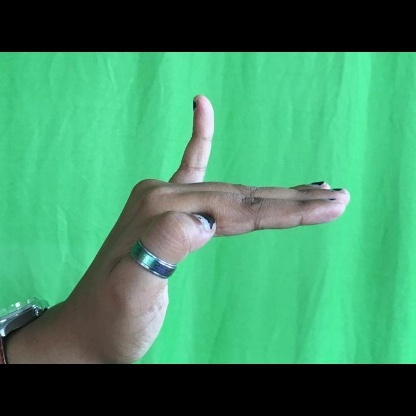
Mudra: Hamsapaksha